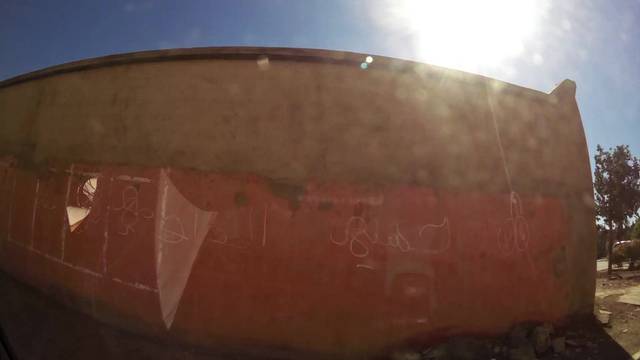
Region: Morocco
Coordinates: 31.646, -7.978